Engraved gem

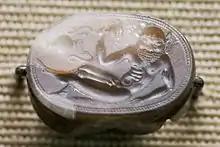
Reclining satyr, Etruscan , 2.2 cm wide, agate. Note the vase shown "sideways"; it is characteristic of early gems that not all elements in the design are read from the same direction of view.

Relief carving became common in 5th century BC Greece, and gradually most of the spectacular carved gems in the Western tradition were in relief, although the Sassanian and other traditions remained faithful to the intaglio form. Generally a relief image is more impressive than an intaglio one; in the earlier form the recipient of a document saw this in the impressed sealing wax, while in the later reliefs it was the owner of the seal who kept it for himself, probably marking the emergence of gems meant to be collected or worn as jewellery pendants in necklaces and the like, rather than used as seals – later ones are sometimes rather large to use to seal letters. However inscriptions are usually still in reverse ("mirror-writing") so they only read correctly on impressions (or by viewing from behind with transparent stones). This aspect also partly explains the collecting of impressions in plaster or wax from gems, which may be easier to appreciate than the original.